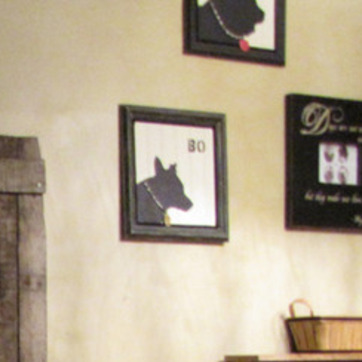
Material: glass